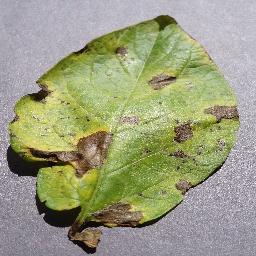
Etiqueta: Tizon_Temprano